Uri Rosenwaks

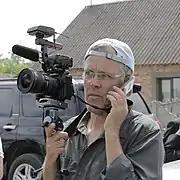
Uri Rosenwaks

Uri Rosenwaks was born in Jerusalem, grew up in Beersheba, and currently resides in Ramat Gan. He is married to Tami, and the couple has 3 children.